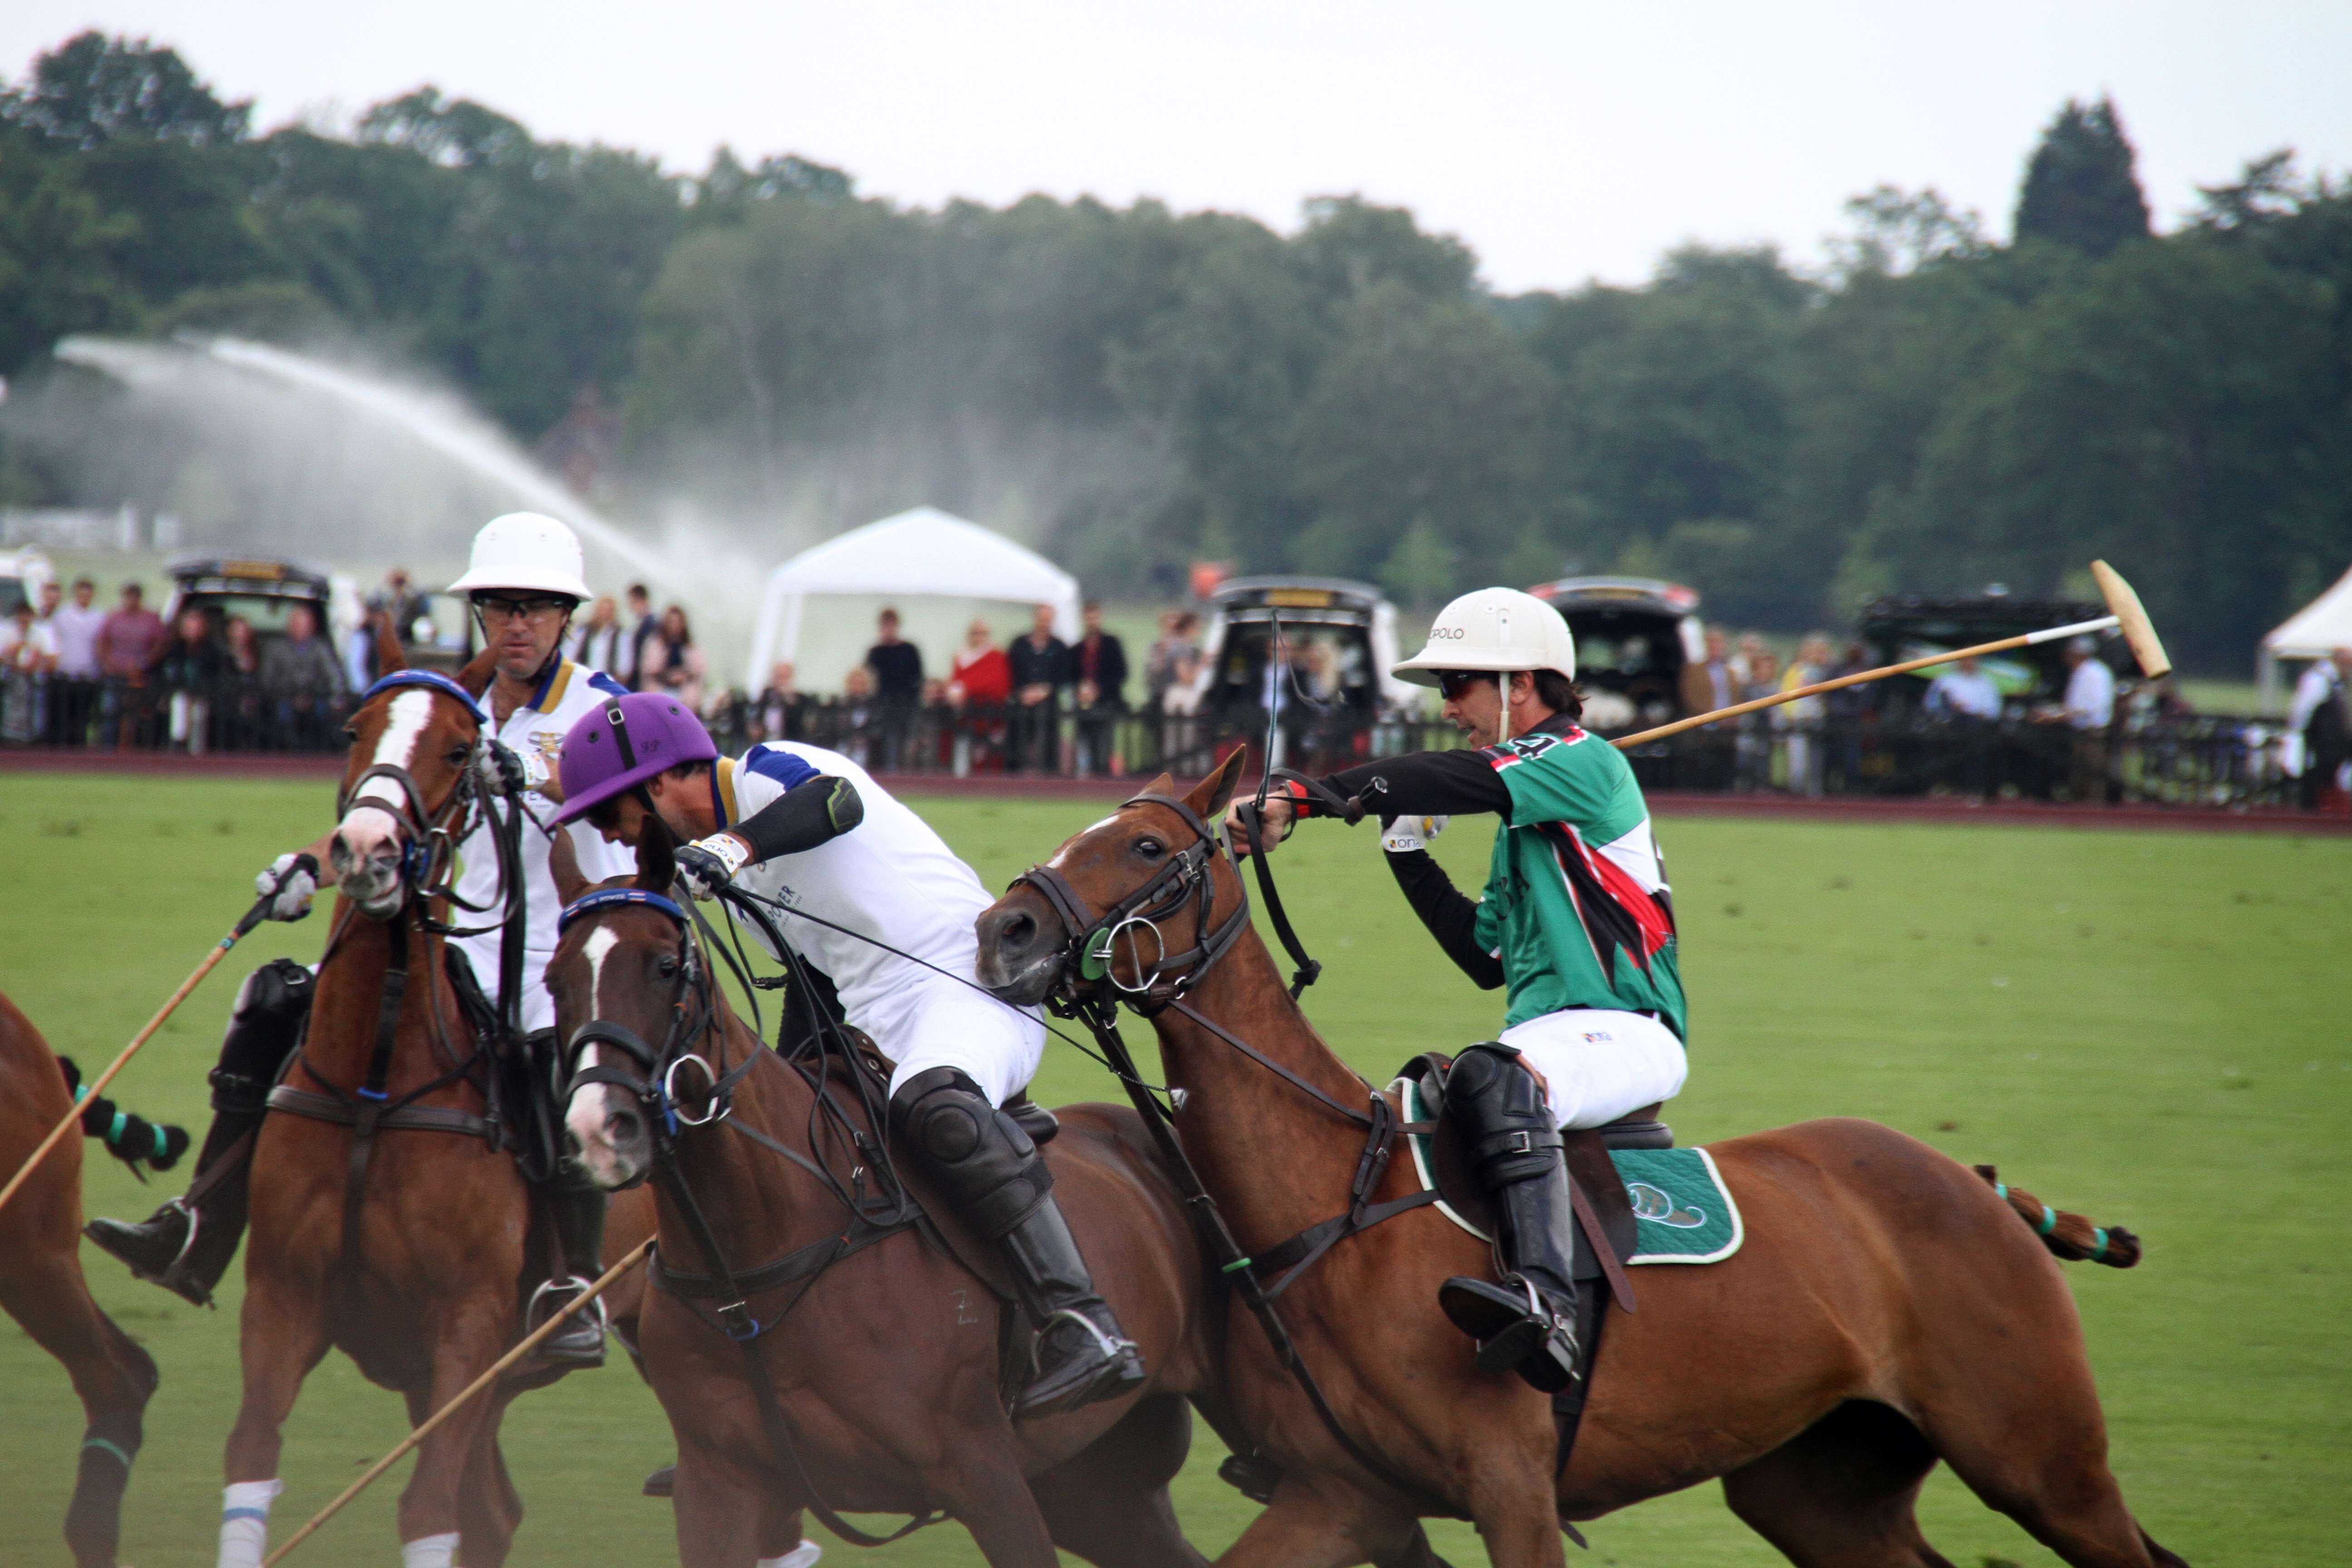
sport, equestrian, equine, competition, horses, sports, racing, jockey, players, ball game, eventing, team sport, polo, animal sports, equestrian sport, endurance riding, stick and ball games, stick and ball sports